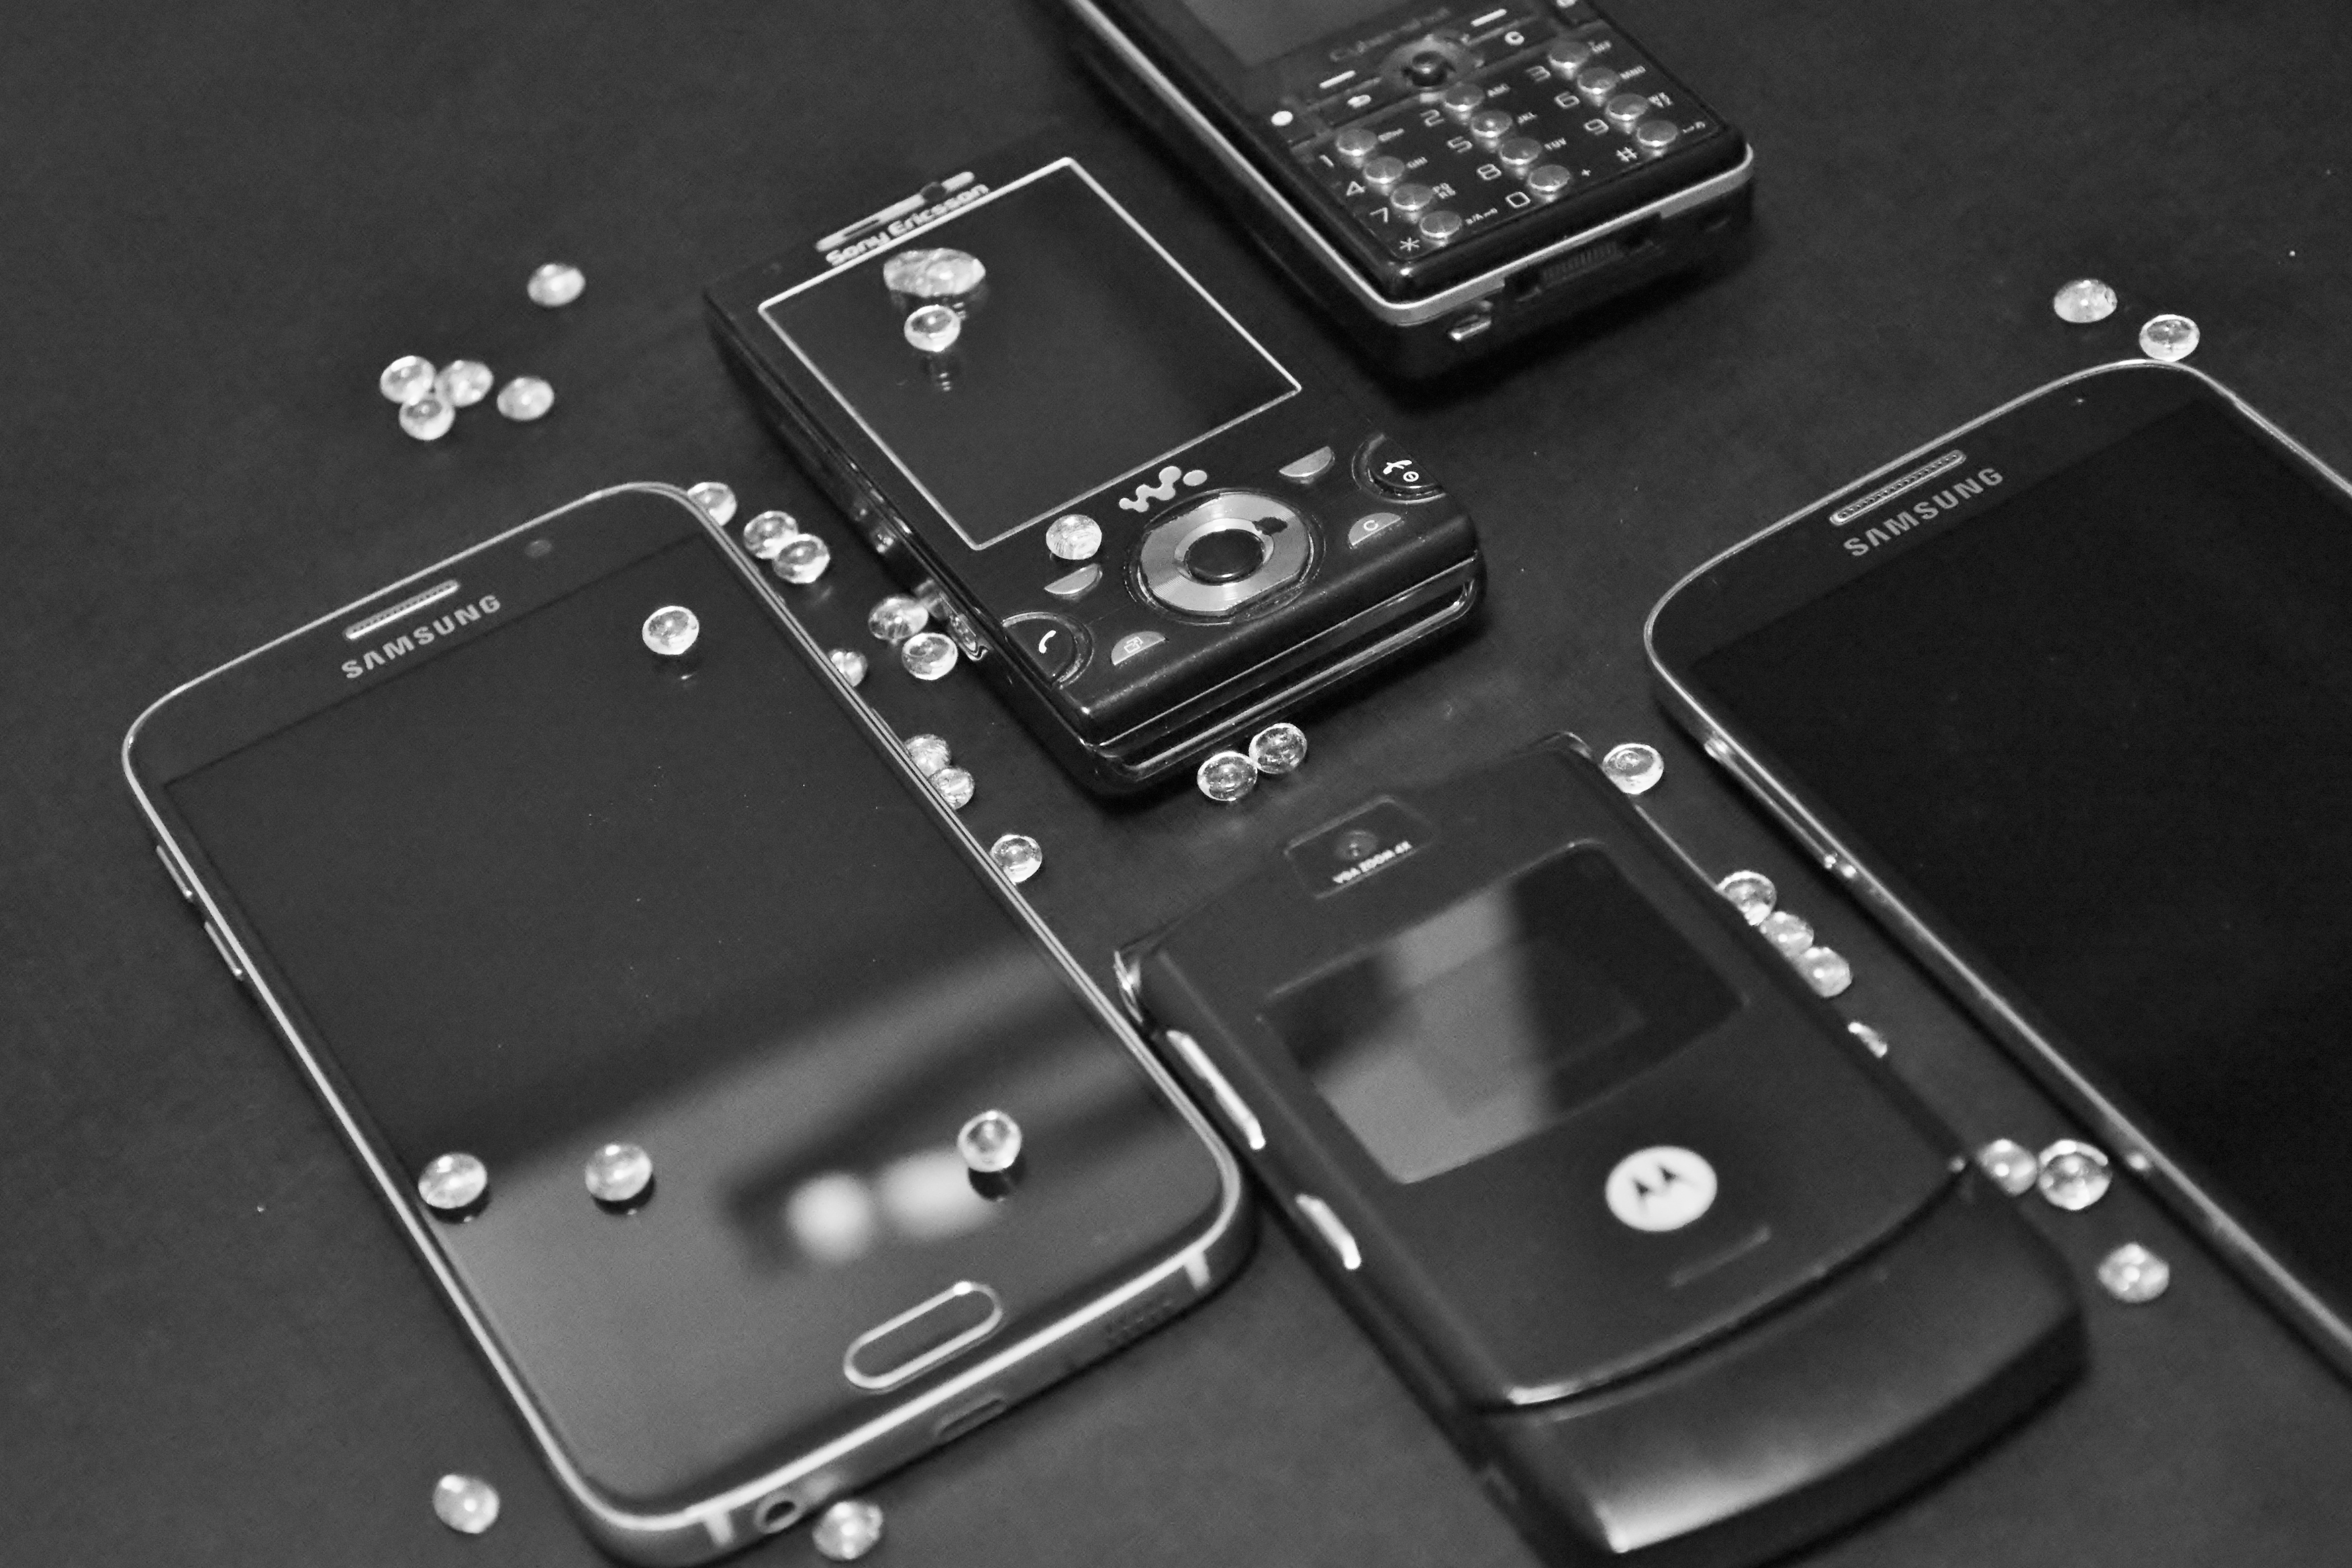
smartphone, mobile, screen, wood, technology, old, ad, phone, communication, gadget, business, black, mobile phone, modern, device, font, background, samsung, digital, new, sony, multimedia, smart, computer keyboard, motorola, used connection, automotive exterior, electronic device, portable communications device